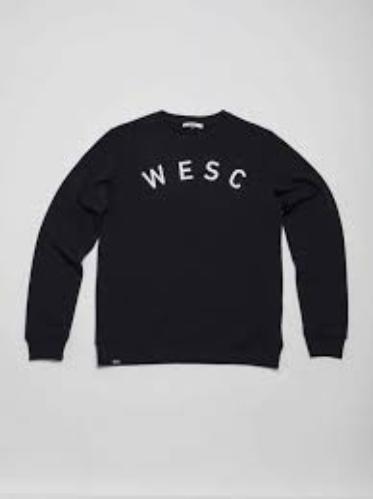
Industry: Clothes